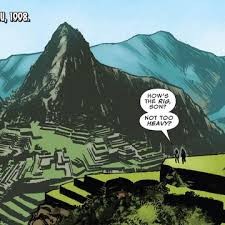
Landmark: Machu Picchu